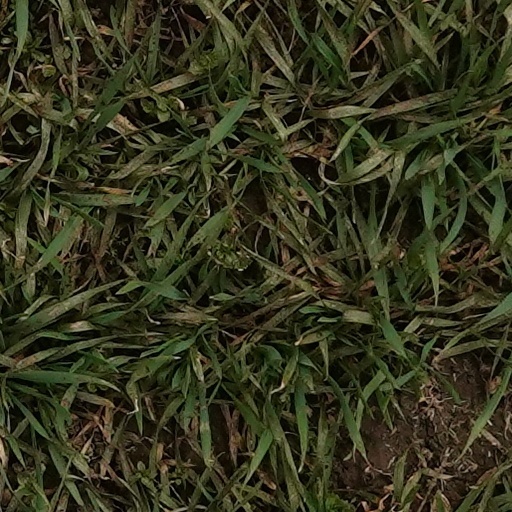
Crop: wheat